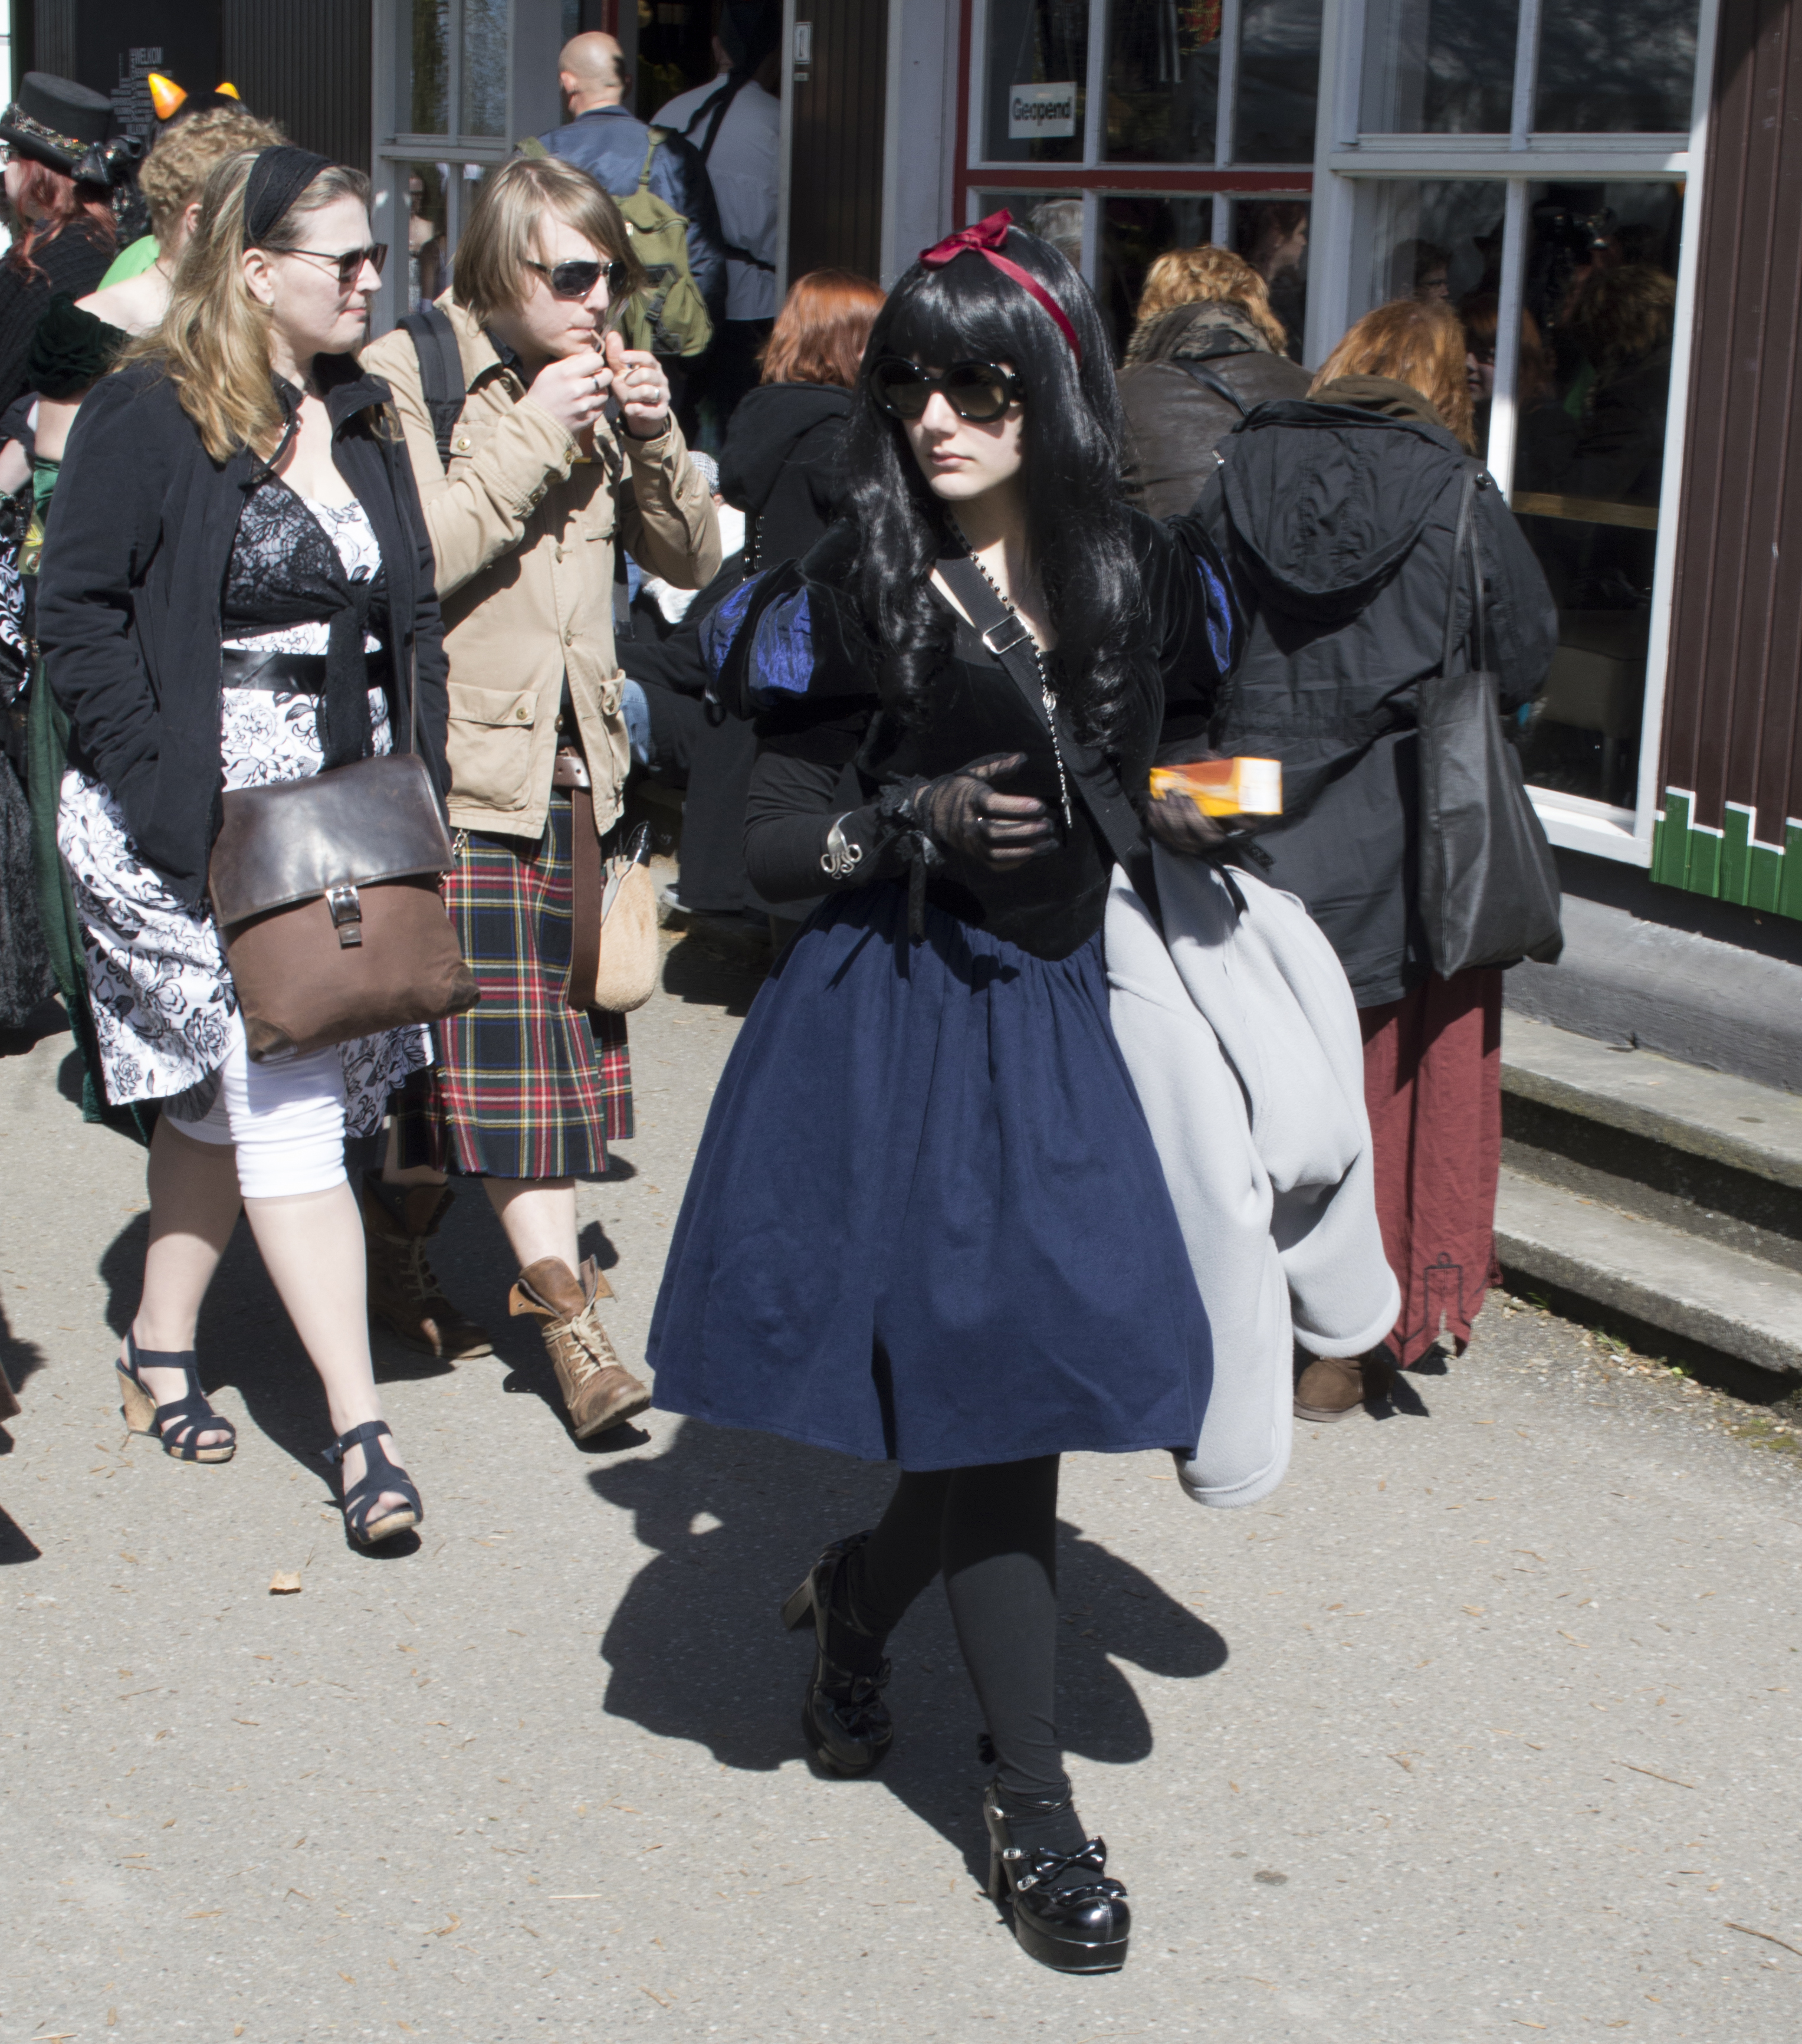
outdoor, people, photography, photo, fashion, nikon, clothing, cosplay, holland, festival, nederland, netherlands, 2013, fun, dutch, outdoorphotography, picture, photograph, fotos, foto, fotografie, fantasy, elf, event, costume, anime, fair, paulvandevelde, pdvandevelde, padagudaloma, dordrecht, nederlandinfotos, evenementenfotografie, pvdvfotografie, pdvandeveldedordrecht, nederlandsefotografie, dutchphotogaraphy, totallydutch, fotografienederland, hollandsefotografie, fotografieholland, haarzuilens, dehaar, elfia, kasteeldehaar, elffantasyfair, elfiahaarzuilens, fantasyevent, elfia2013, wwwelfiacom, dwarveshobbits